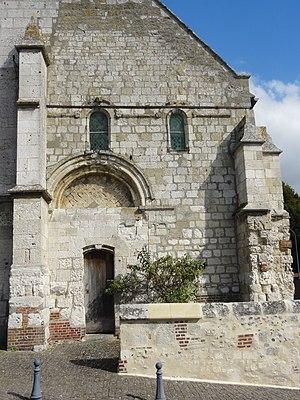
Église Notre-Dame de l'Annonciation - voir titre.
L'église Notre-Dame-de-l'Annonciation est une église catholique paroissiale située à Allonne, dans l'Oise, en France. C'est une église à double vaisseau. Sur les six travées que compte chacun, les quatre premières sont gothiques flamboyantes, mais celles du sud, qui constituent le collatéral, environ un quart moins élevées et moins larges que leurs homologues du nord, ont des murs extérieurs partiellement romans. Cependant, les seuls éléments romans bien caractérisés de cette partie de l'église sont l'archivolte et le tympan de l'ancien portail et un contrefort plat au sud. Ce que les parties flamboyantes offrent de remarquable est surtout le grand portail occidental avec son tympan ajouré. Les réseaux des fenêtres évoquent le déambulatoire de l'église Saint-Étienne de Beauvais. À l'intérieur, l'on note les piliers ondulés et les arcs-doubleaux de fort diamètre, et une modénature assez complexe et soignée. Le chœur liturgique actuel est établi dans l'axe du vaisseau du nord. Son style gothique renvoie aux dernières années avant l'éclosion du style rayonnant, et il ne devrait guère être antérieur à 1220. À côté, le chœur roman est également conservé.